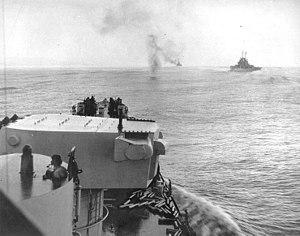
La bataille de la baie de l'Impératrice-Augusta, aussi connue sous les noms de bataille de la baie de Gazelles, de opération Cherry Blossom et, dans les sources japonaises, bataille navale de Bougainville, est une bataille navale de la guerre dans le Pacifique pendant la Seconde Guerre mondiale, qui a eu lieu dans la nuit du 1ᵉʳ au 2 novembre 1943 entre la Marine impériale japonaise et la marine américaine. La bataille, qui s'insère dans le cadre de la bataille de Bougainville, a eu lieu au large de l'île de Bougainville dans les îles Salomon.